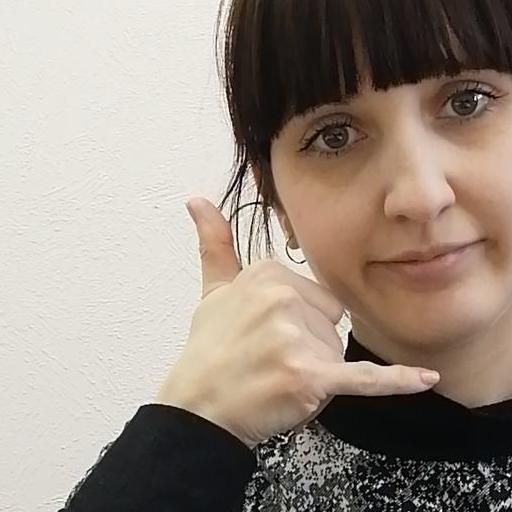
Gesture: call